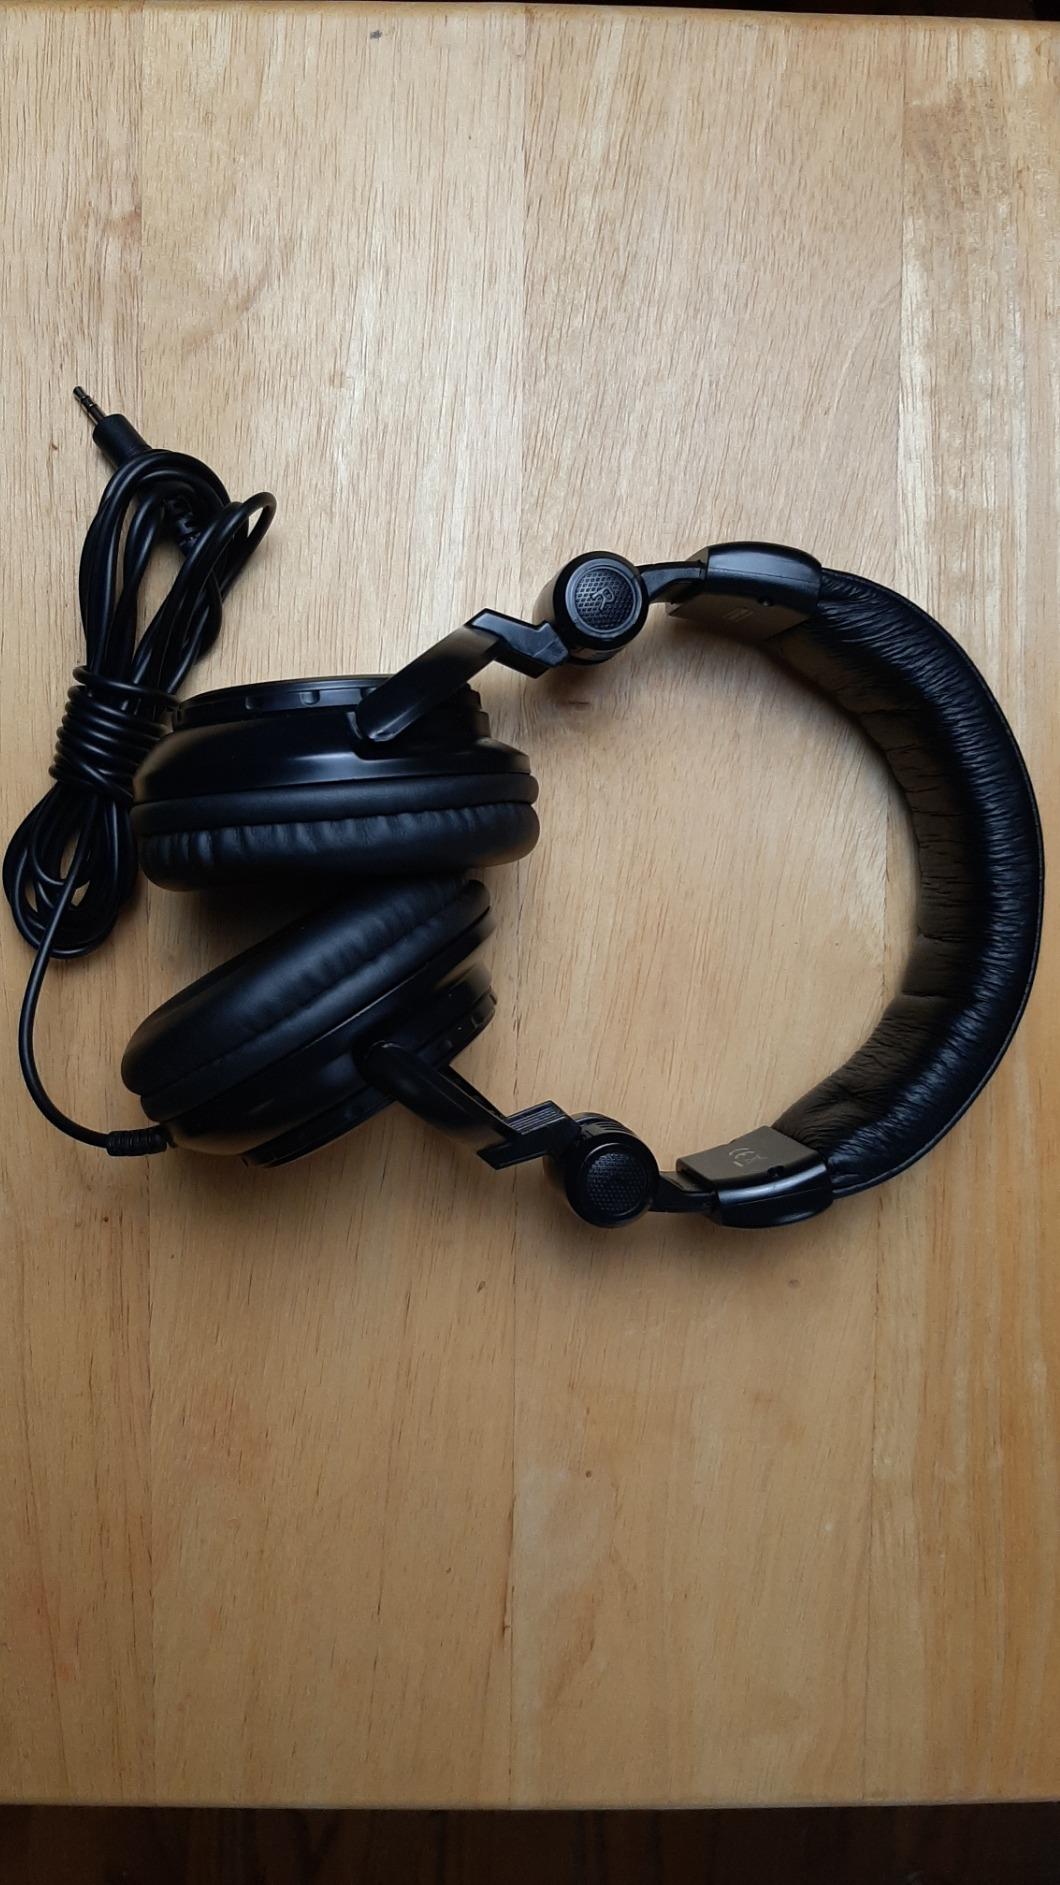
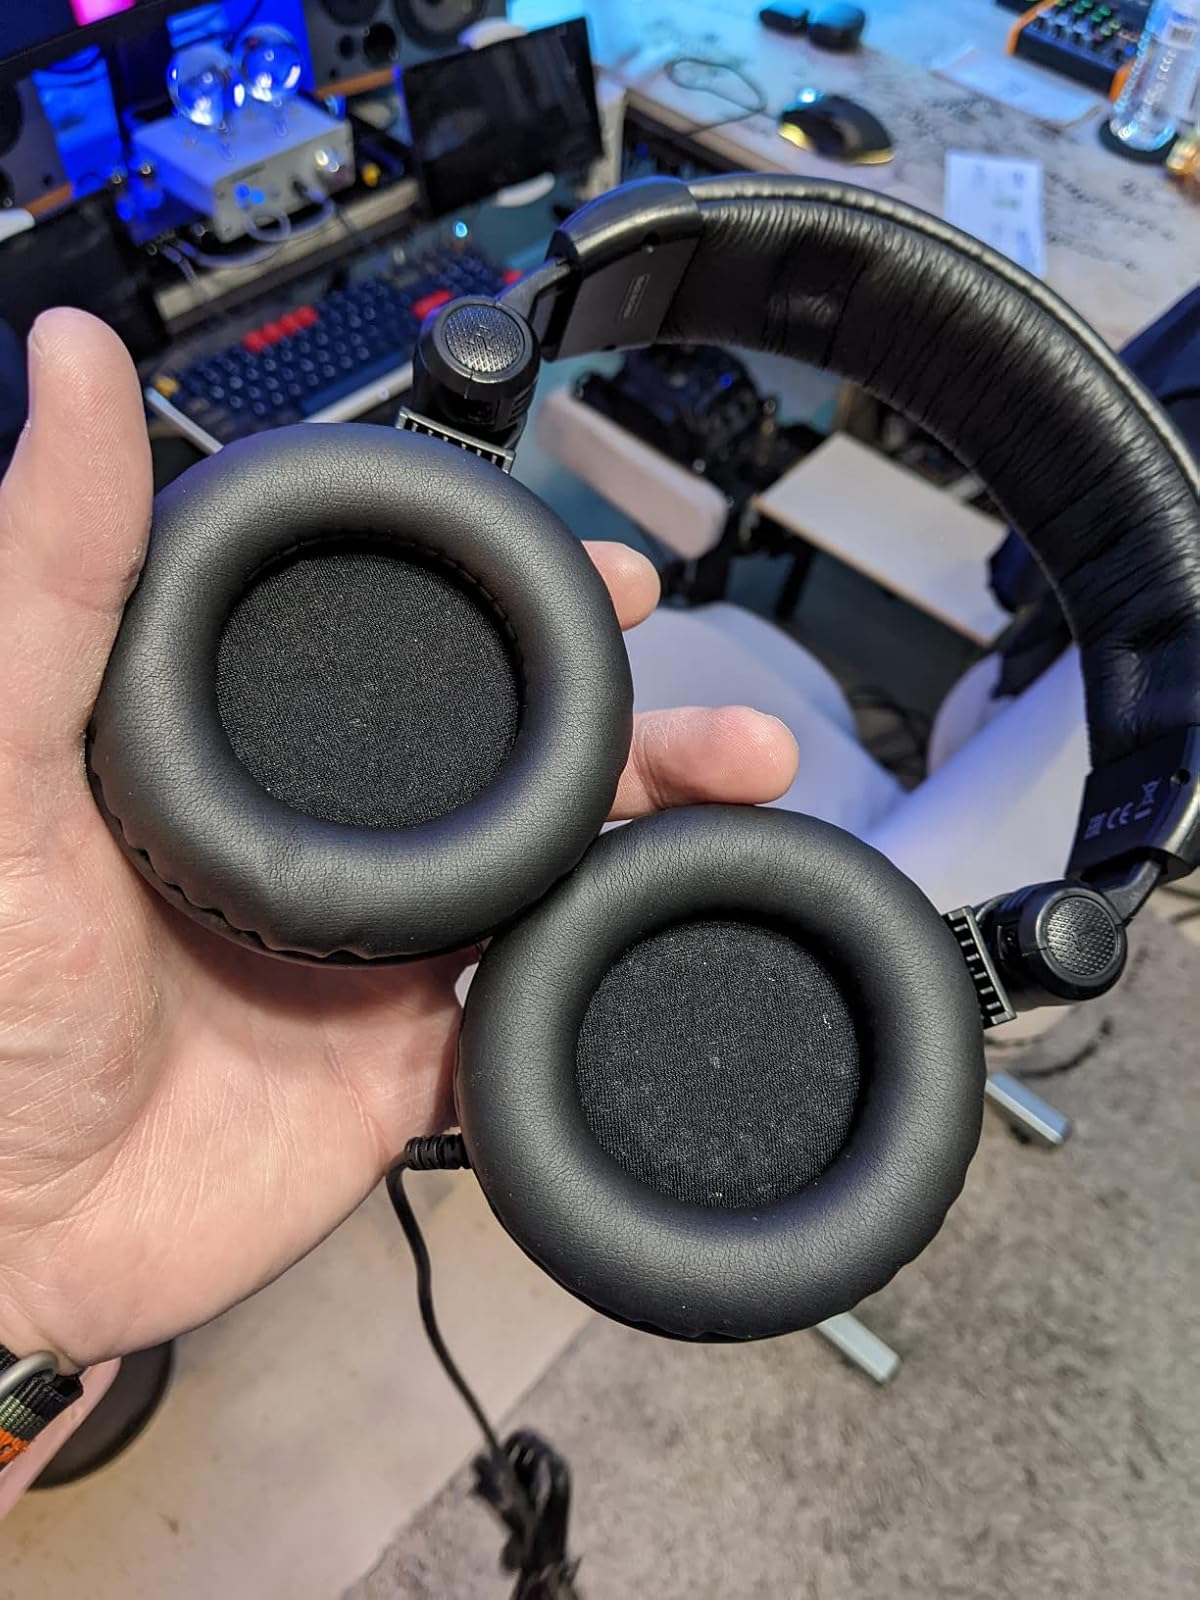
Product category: headphones
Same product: yes